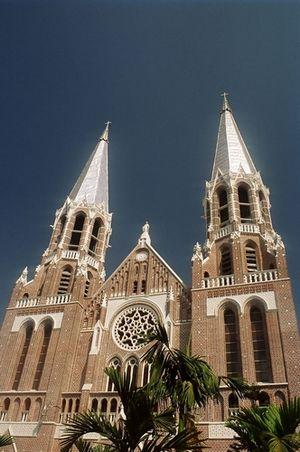
L' archidiocèse de Yangon est une circonscription ecclésiastique de l'Église catholique de Birmanie.